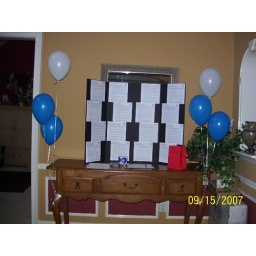
sign in table and issue board